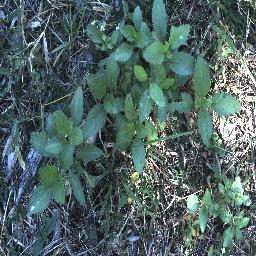
Label: snake_weed